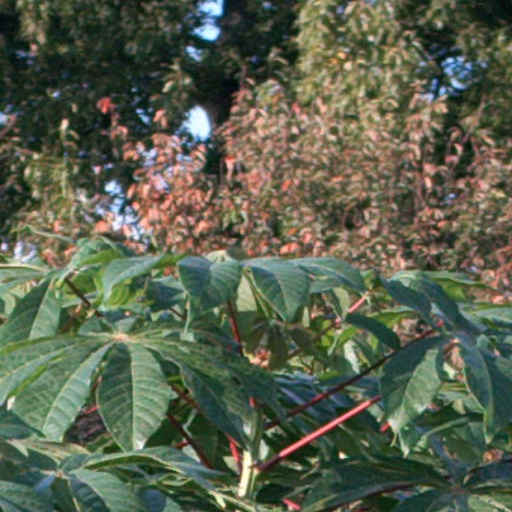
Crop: cassava